Vi (text editor)

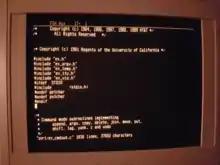
The vi editor has a number of revisions; however, the primary purpose was to allow a user to enjoy the full "visual" screen mode of modern terminals.

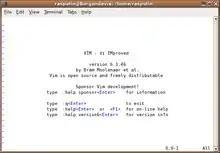
The startup screen of vi clone vim

vi is a modal editor: it operates in either "insert mode" (where typed text becomes part of the document) or "command mode" (where keystrokes are interpreted as commands that control the edit session). For example, typing while in command mode switches the editor to insert mode, but typing again at this point places an "i" character in the document. From insert mode, pressing switches the editor back to command mode. A perceived advantage of vi's separation of text entry and command modes is that both text editing and command operations can be performed without requiring the removal of the user's hands from the home row. As non-modal editors usually have to reserve all keys with letters and symbols for the printing of characters, any special commands for actions other than adding text to the buffer must be assigned to keys that do not produce characters, such as function keys, or combinations of modifier keys such as , and with regular keys. Vi has the property that most ordinary keys are connected to some kind of command for positioning, altering text, searching and so forth, either singly or in key combinations. Many commands can be touch typed without the use of or . Other types of editors generally require the user to move their hands from the home row when touch typing: